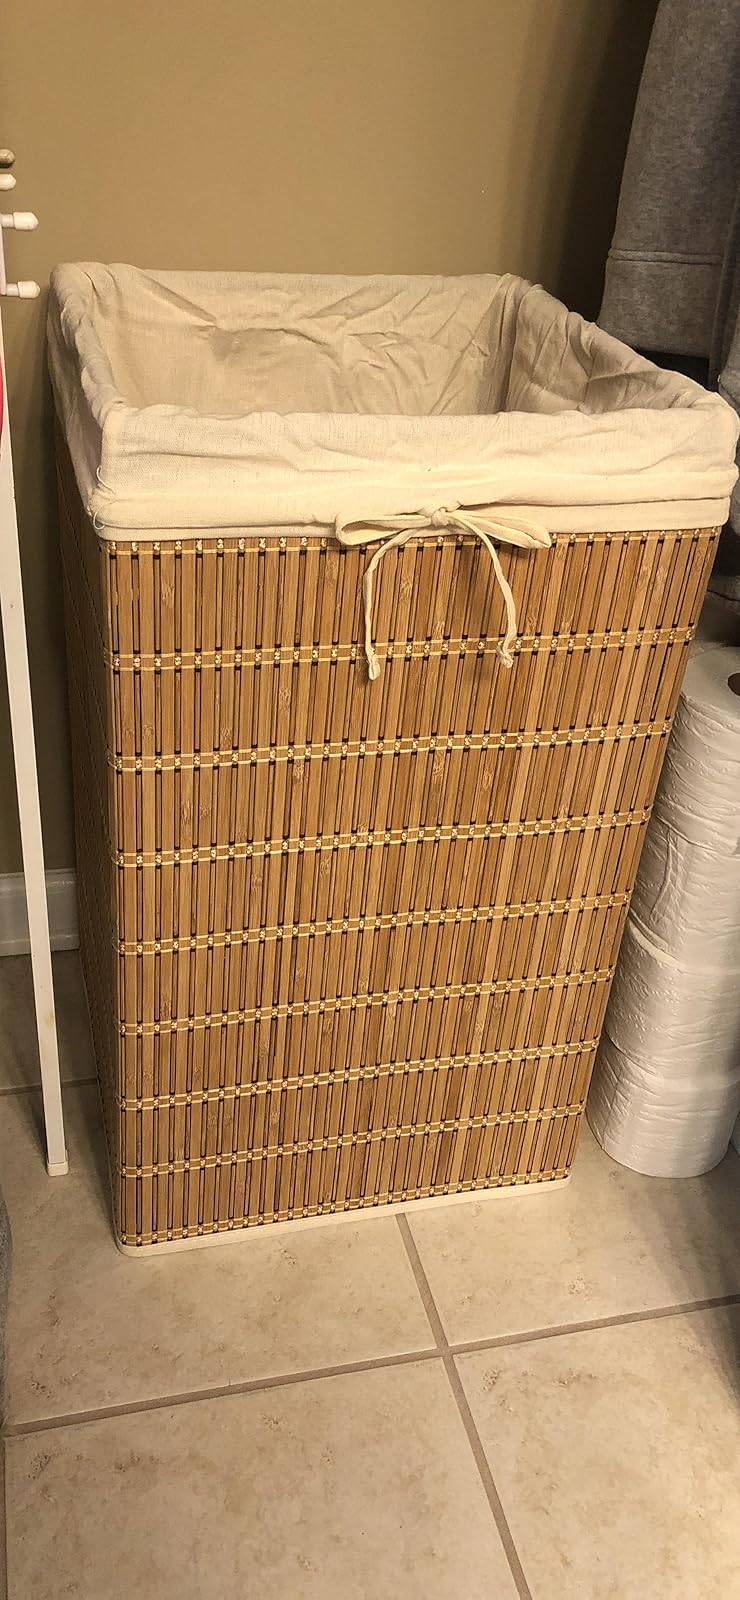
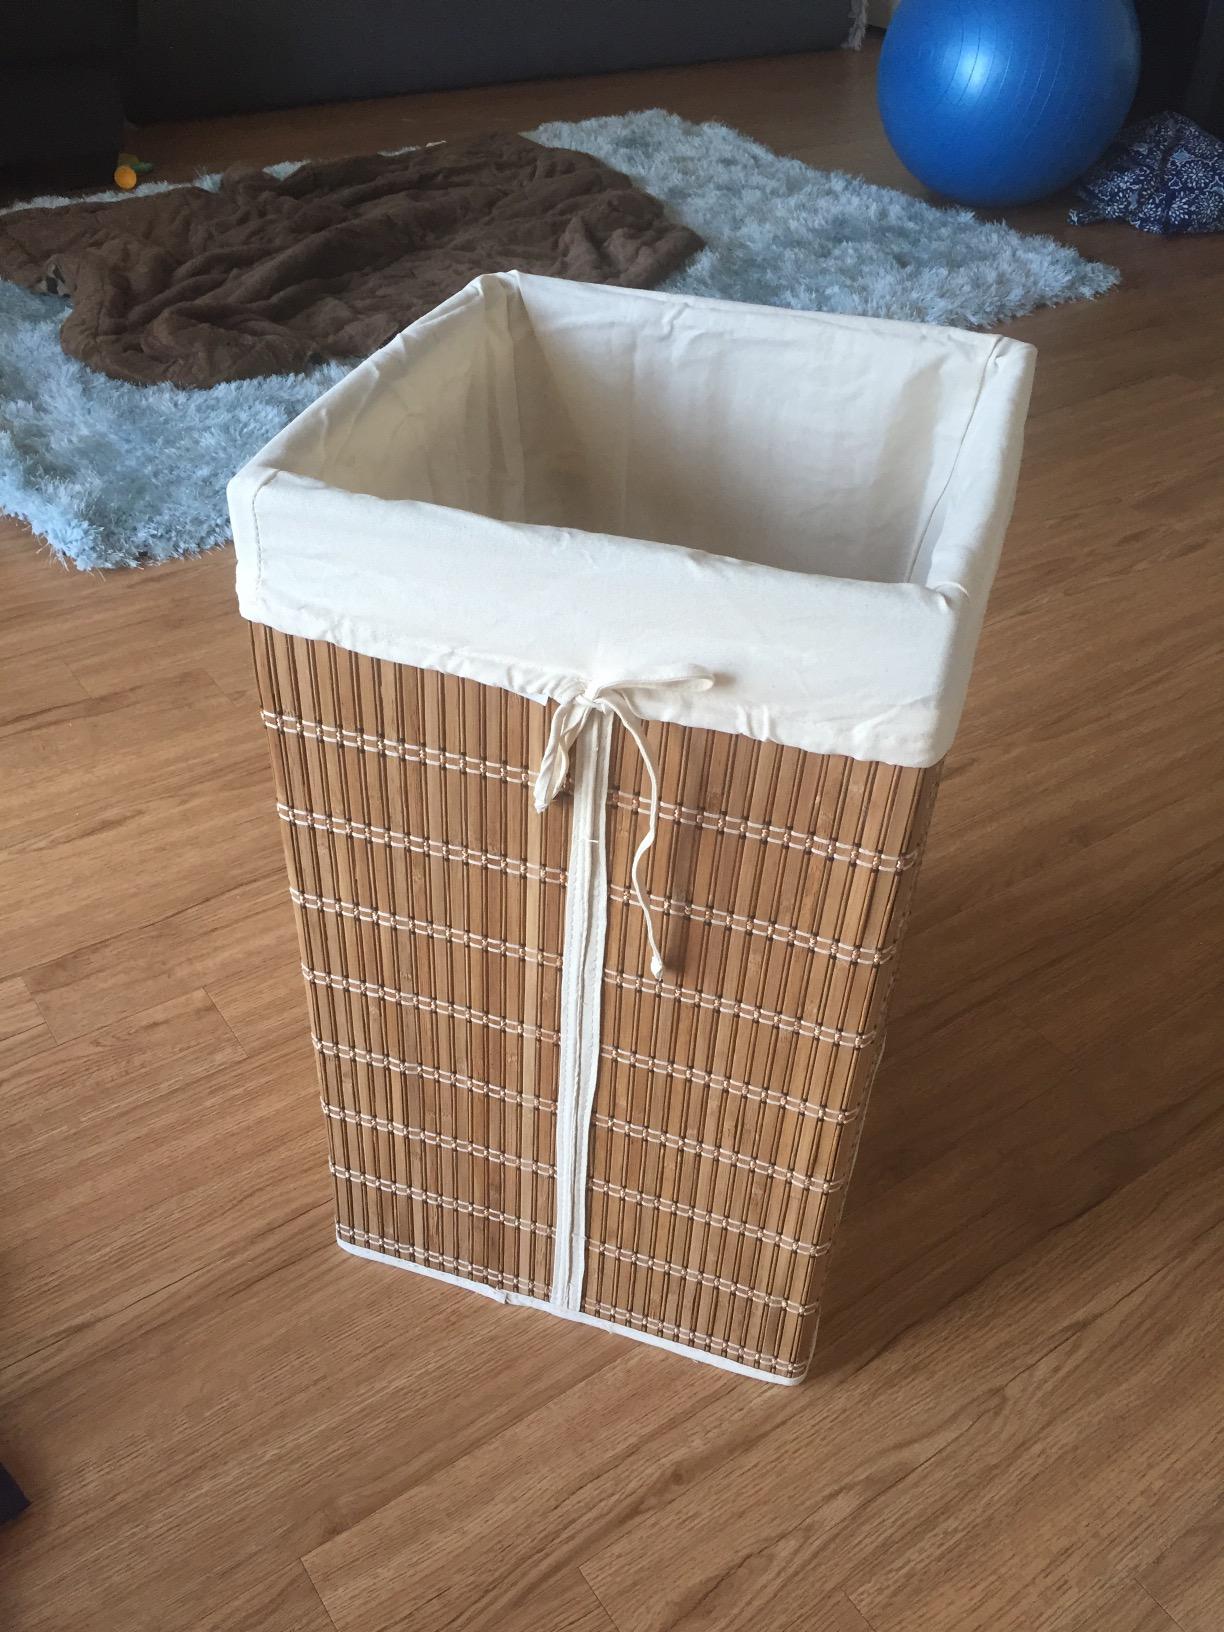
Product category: items_hamper
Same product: yes